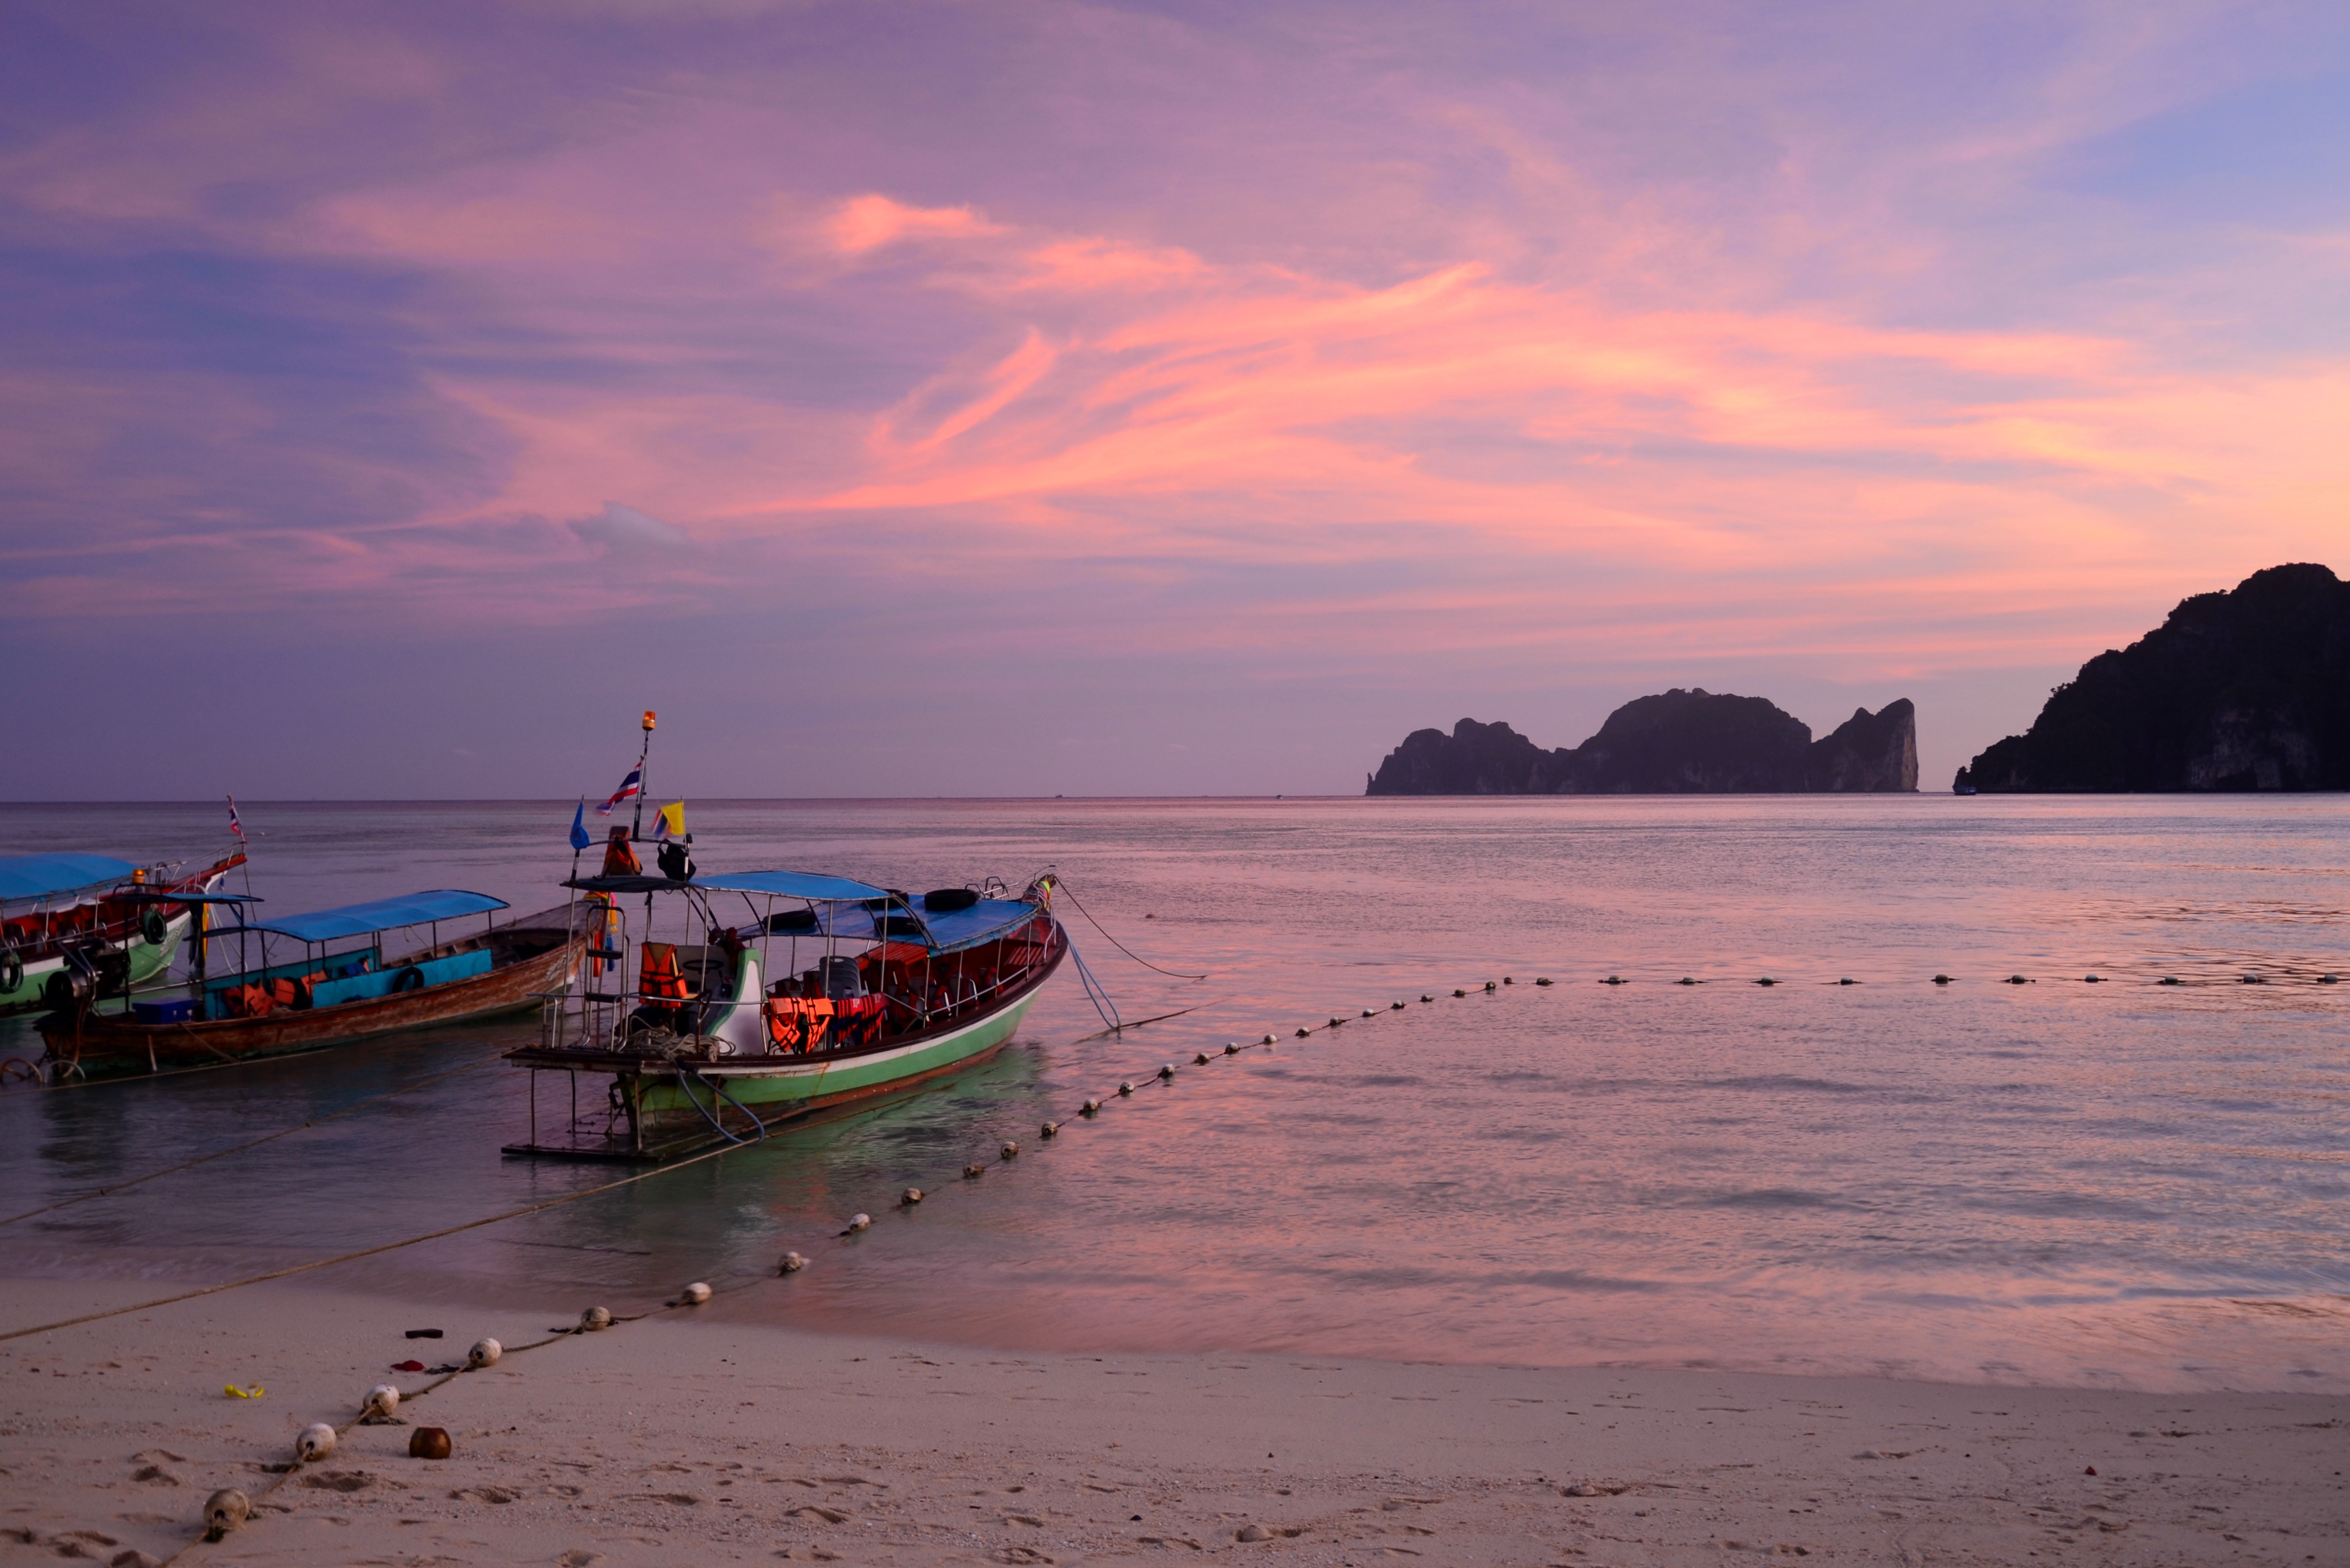
beach, sea, coast, sand, ocean, horizon, sunrise, sunset, boat, morning, shore, dawn, vacation, dusk, evening, vehicle, fishing, bay, body of water